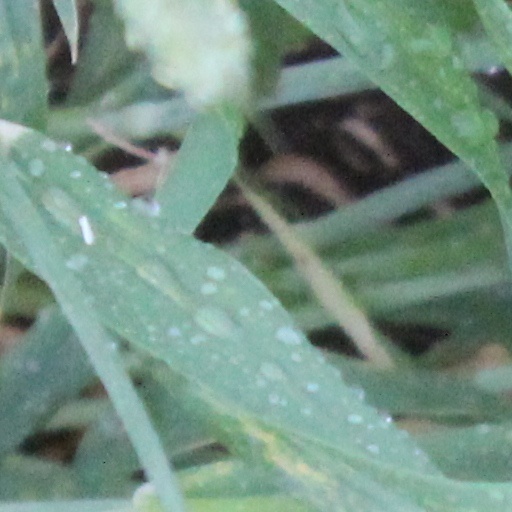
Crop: wheat